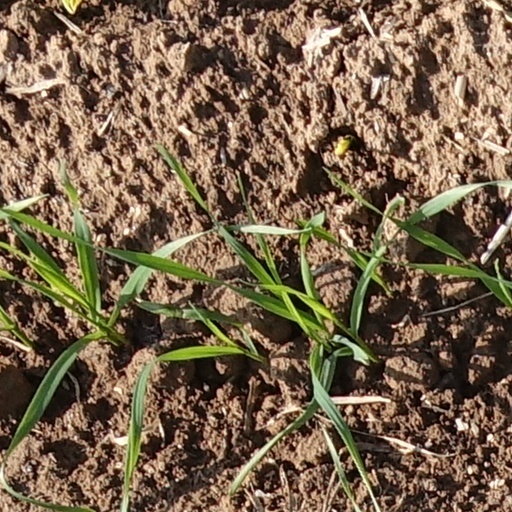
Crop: wheat